Smelt (fish)

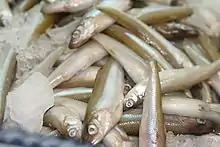
Close-up of smelt for sale at a California seafood market

Smelts are an important winter catch in the saltwater mouths of rivers in New England and the Maritime Provinces of Canada. Fishermen would historically go to customary locations over the ice using horses and sleighs. Smelt taken out of the cold saltwater were preferred to those taken in warm water. The fish did not command a high price on the market, but provided a source of supplemental income due to their abundance. The smelts were "flash frozen" simply by leaving them on the ice and then sold to fish buyers who came down the rivers.